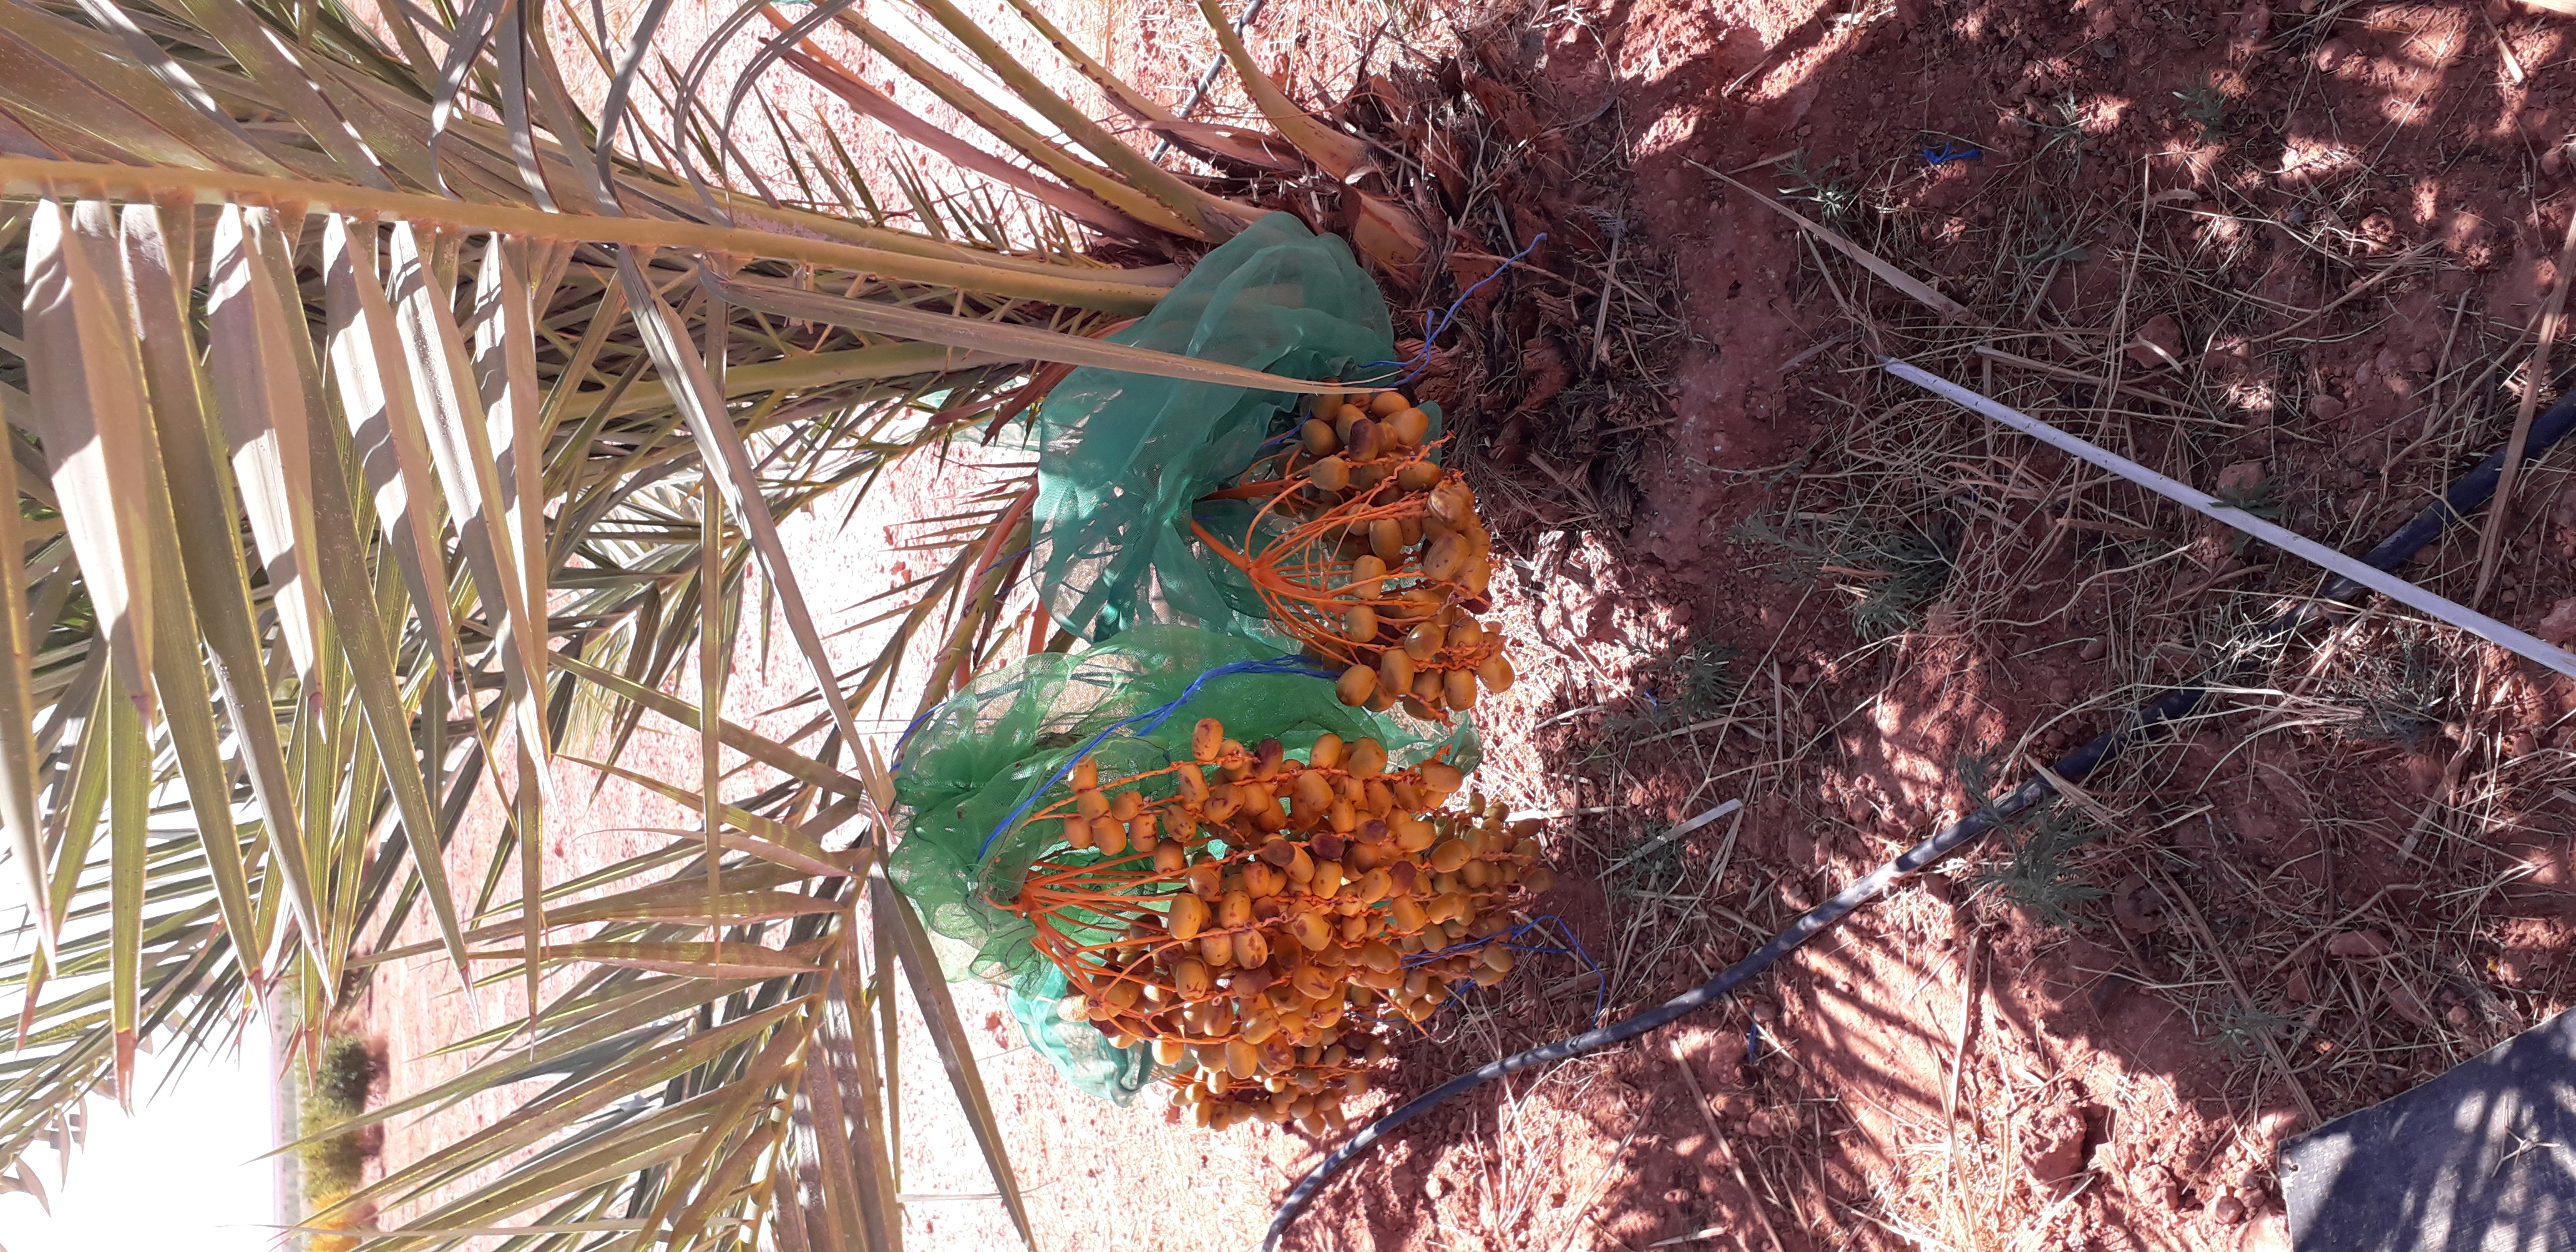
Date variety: Boufagous